Subaru Legacy (fourth generation)

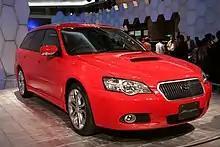
Subaru Legacy Blitzen Touring Wagon

The Legacy Blitzen of December 2004 is the special edition based on the 2.0GT B4 and Touring Wagon. These high-performance sports models came with special color bright red, sports suspension, 18-inch alloys, unique grille, and aero-style bumpers.